Ocellated thrasher

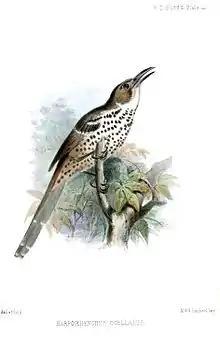
Illustration (1862) of "Toxostoma ocellatum"

The ocellated thrasher is long; 14 specimens weighed . Adults' upperparts are dark brown and have a slight olive wash. They have a dull white to buff supercilium and brown cheeks. The folded wings show two white bars and the outer tail feathers have narrow white tips. The underparts are whitish darkening to buff on the belly and brown on the flanks. The breast, sides, and flanks have bold black spots.